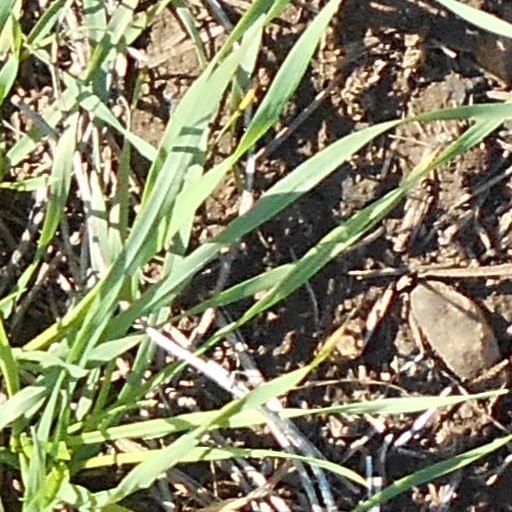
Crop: wheat